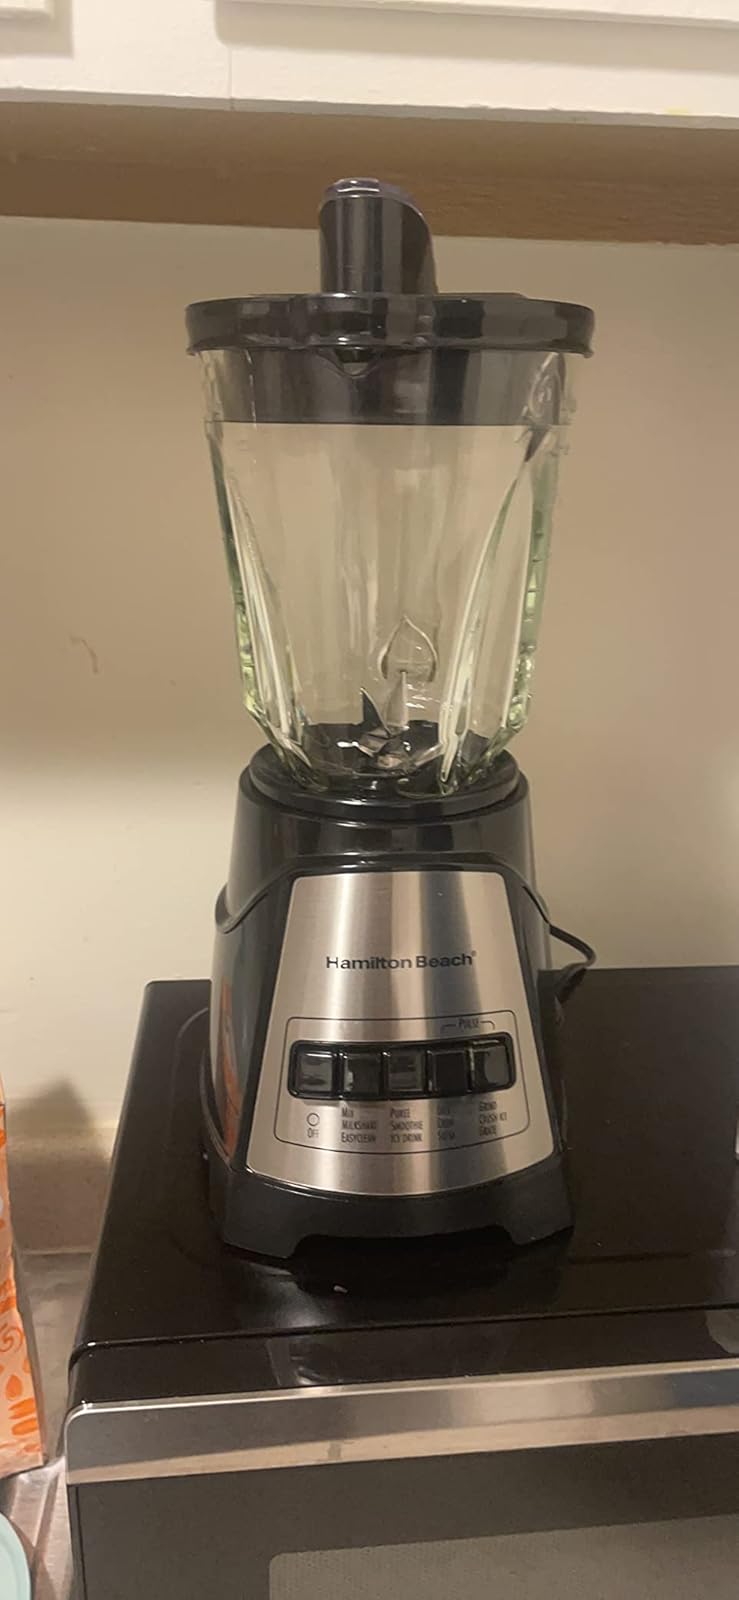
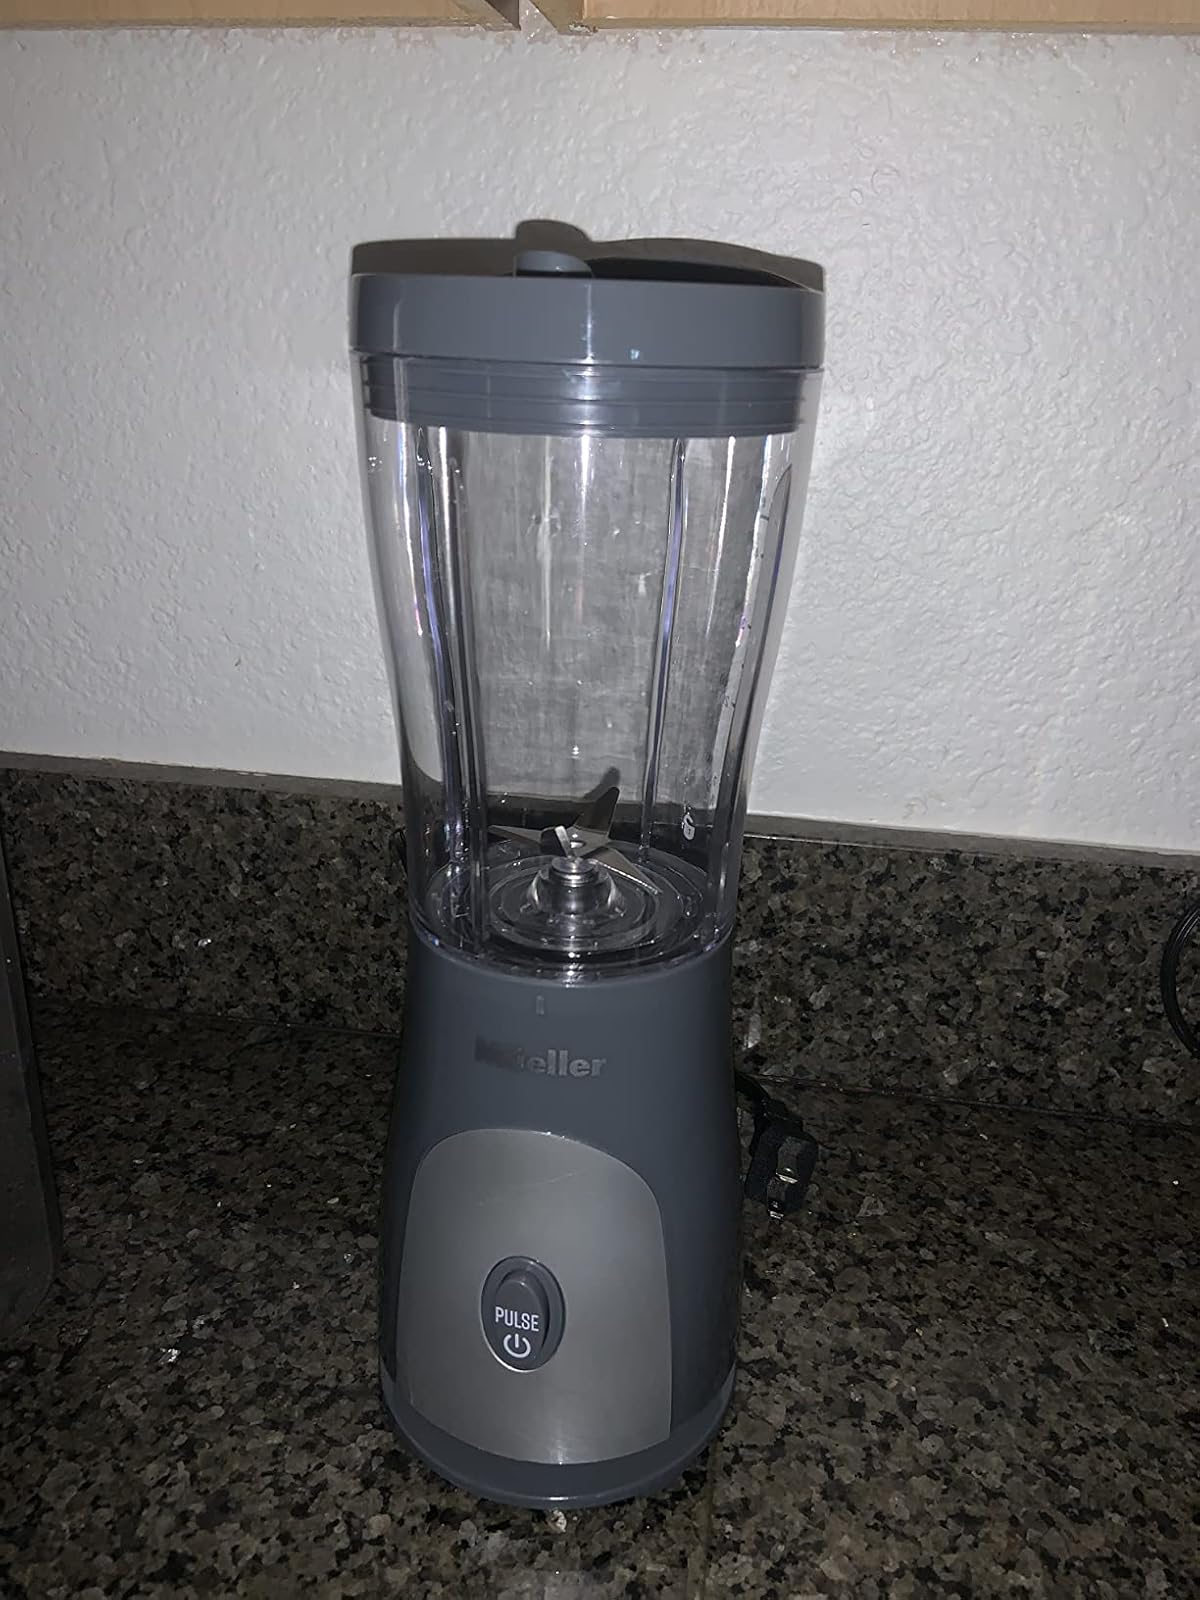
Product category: items_blender
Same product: no